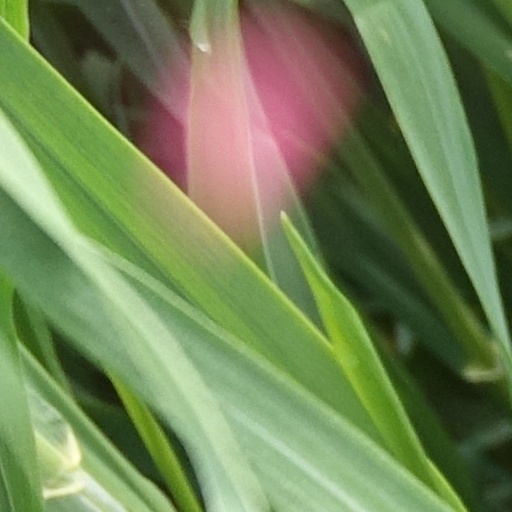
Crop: wheat